ZETA (fusion reactor)

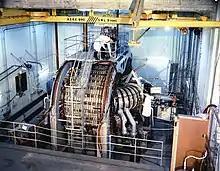
ZETA as seen from above in late 1957

ZETA started operation in mid-August 1957, initially with hydrogen. These runs demonstrated that ZETA was not suffering from the same stability problems that earlier pinch machines had seen and their plasmas were lasting for milliseconds, up from microseconds, a full three orders of magnitude improvement. The length of the pulses allowed the plasma temperature to be measured using spectrographic means; although the light emitted was broadband, the Doppler shifting of the spectral lines of slight impurities in the gas (oxygen in particular) led to calculable temperatures.